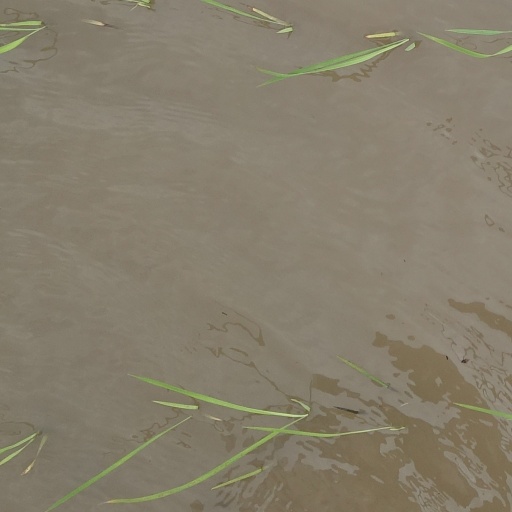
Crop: rice